D. Brooks Smith

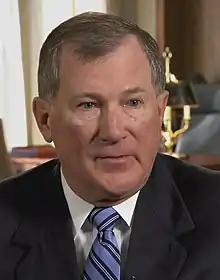
Smith in 2017

David Brookman "Brooks" Smith (born December 4, 1951) is a senior judge of the United States Court of Appeals for the Third Circuit. He was previously Chief Judge of both the United States Court of Appeals for the Third Circuit and the United States District Court for the Western District of Pennsylvania, and is the only judge in the history of the Third Circuit to have served as both a chief district judge and chief of the Court of Appeals.